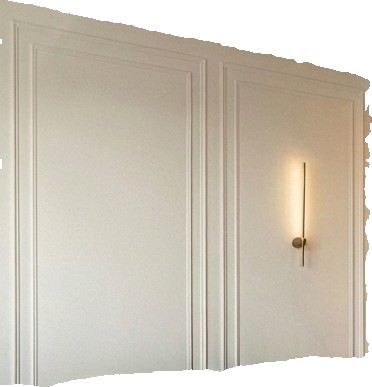
Surface category: wall